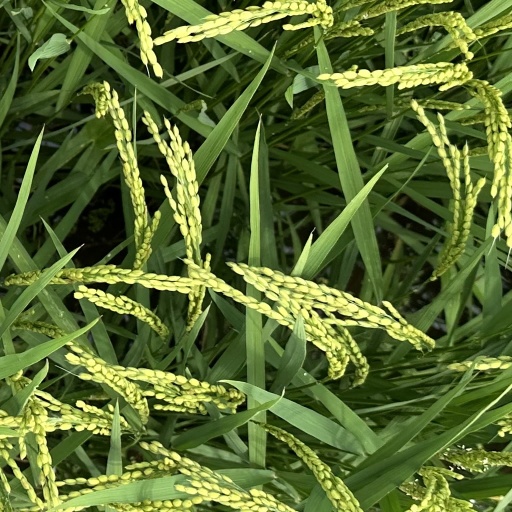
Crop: rice